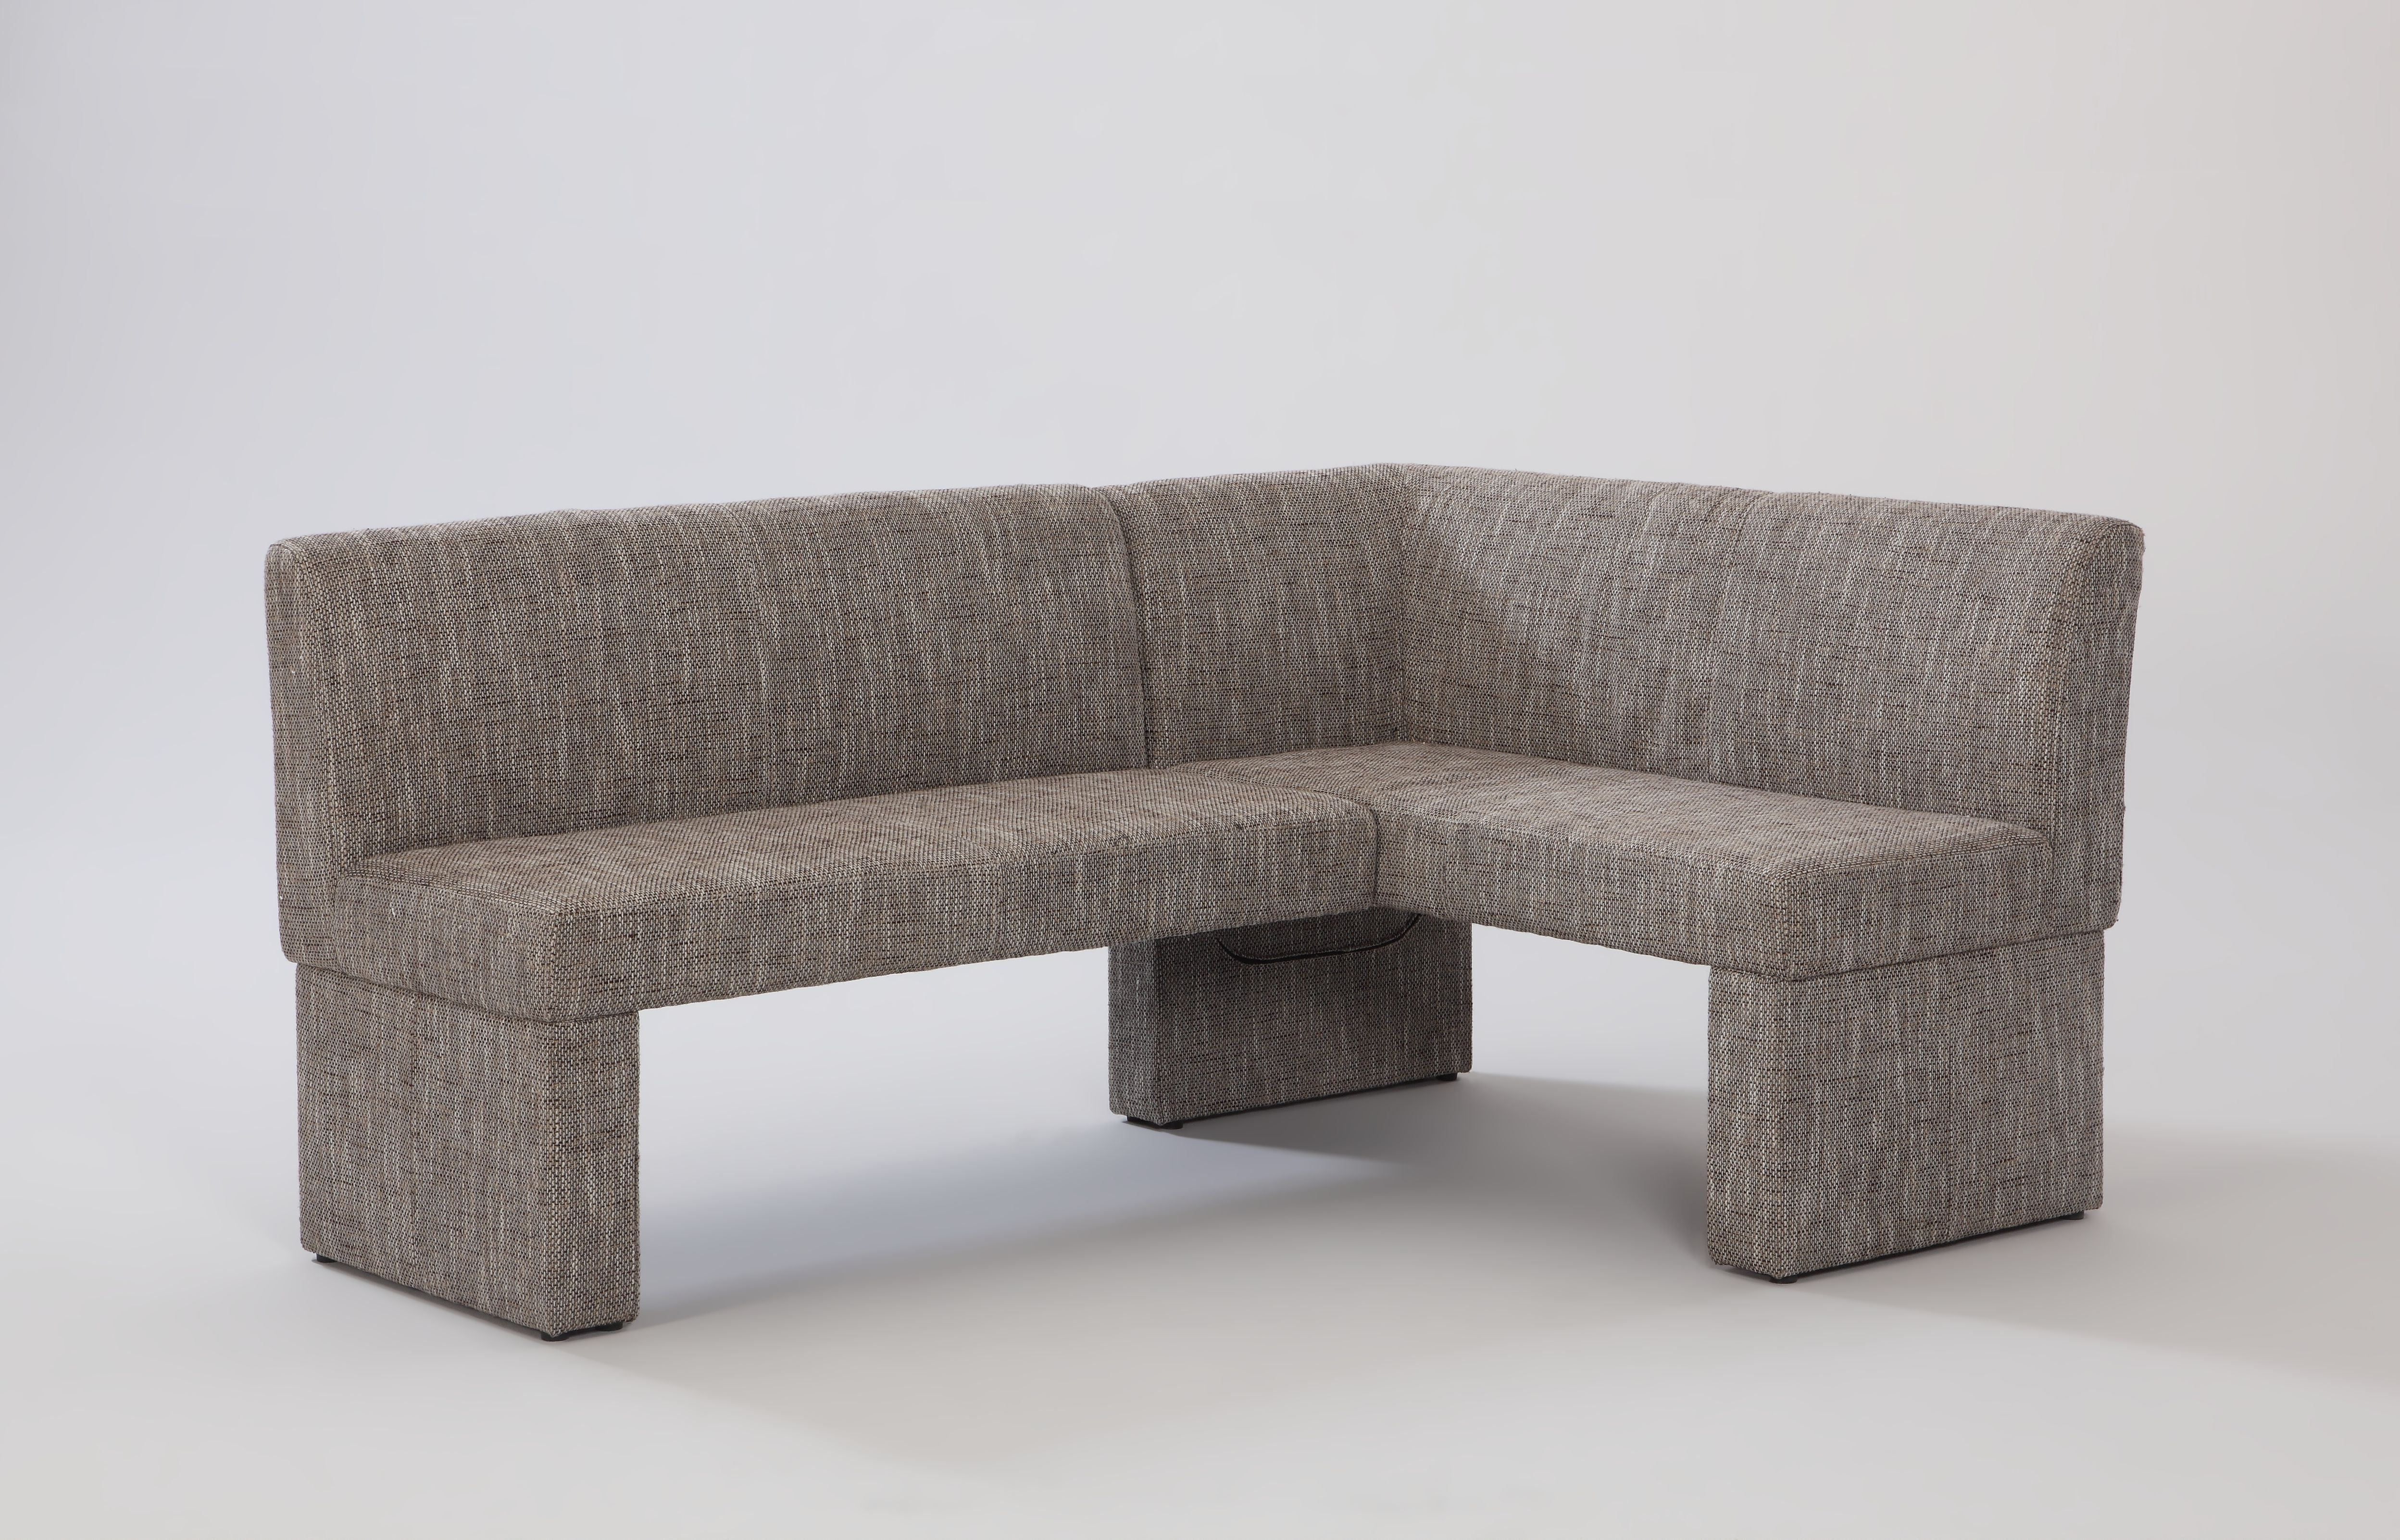
LABRENDA Fully Upholstered Nook
Create a space in the dining or kitchen area for this cozy seating arrangement capable of accommodating multiple guests at a time. Neutral woven linen upholstery allows easy pairing to any desired table and creates an inviting texture for company. -Fully upholstered in gray linen fabric -Sturdy solid wood frame -Assembly required -CA fire retardant foam
Brand: Chintaly
Category: Furniture > Benches > Kitchen & Dining Benches > Kitchen Nook Benches